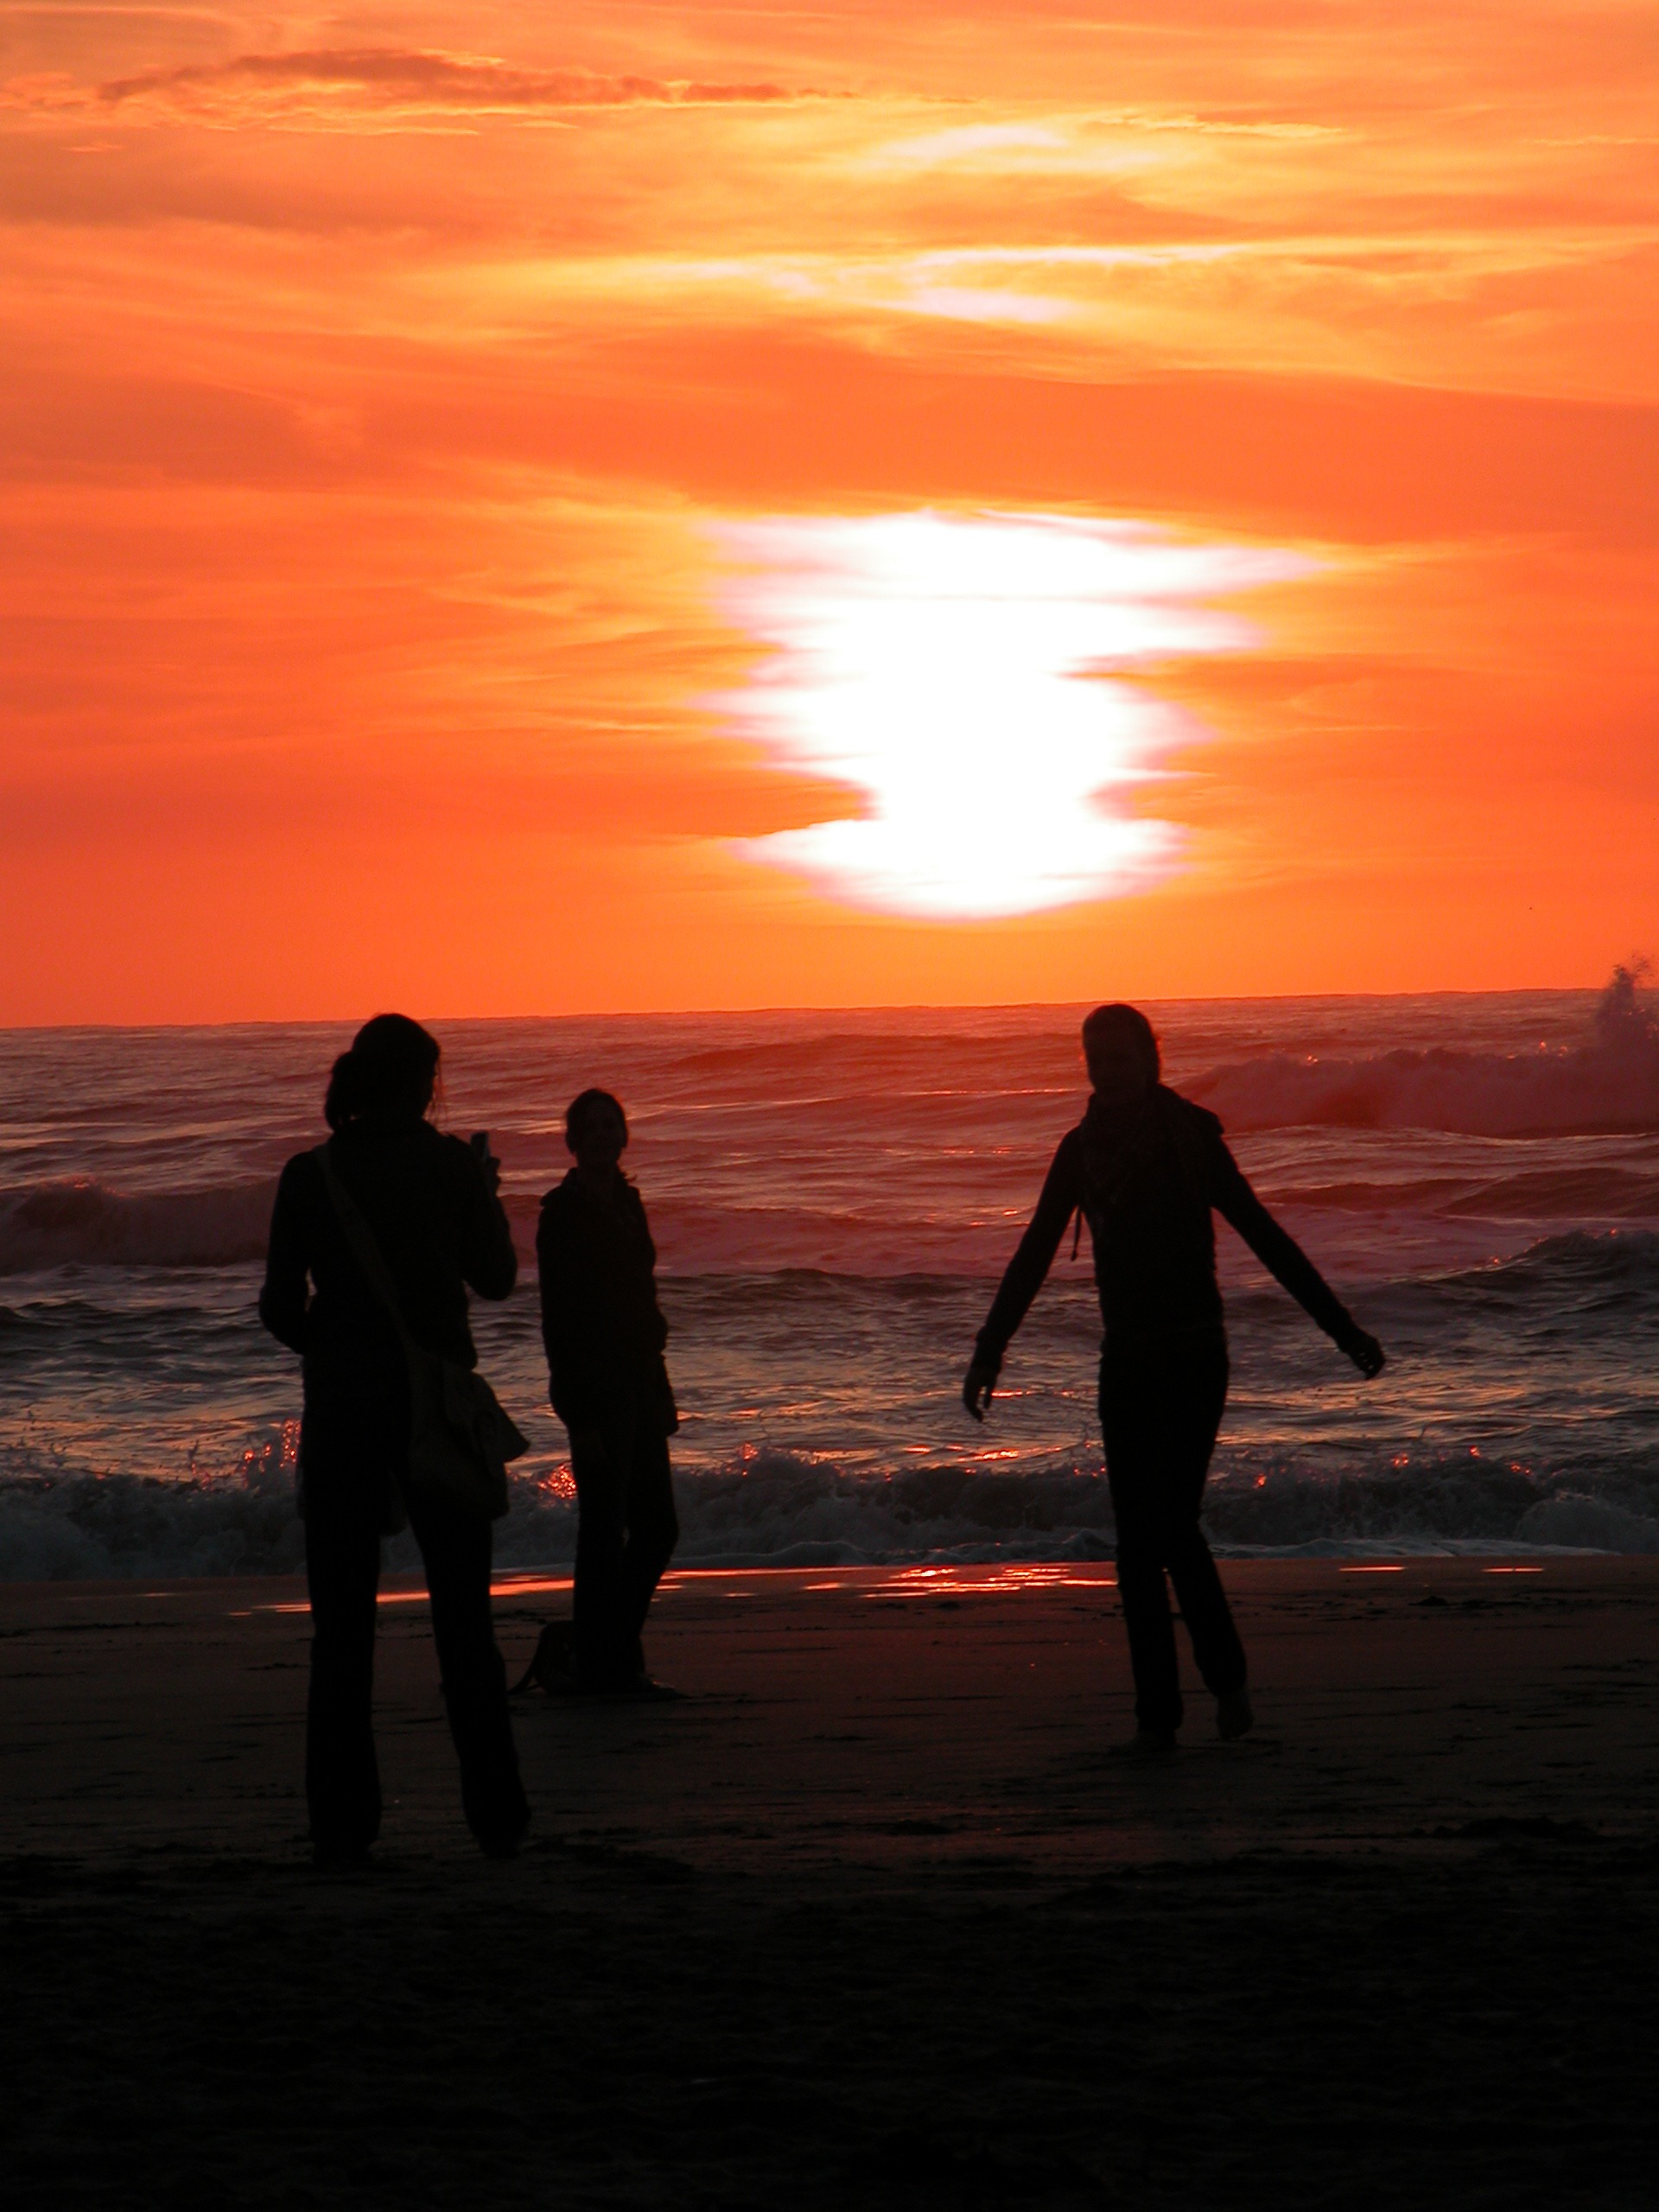
beach, sea, coast, ocean, horizon, silhouette, girl, sun, sunrise, sunset, sunlight, morning, lake, dawn, summer, dusk, evening, holiday, human, friend, holland, netherlands, fun, friends, zandvoort, afterglow, noord holland